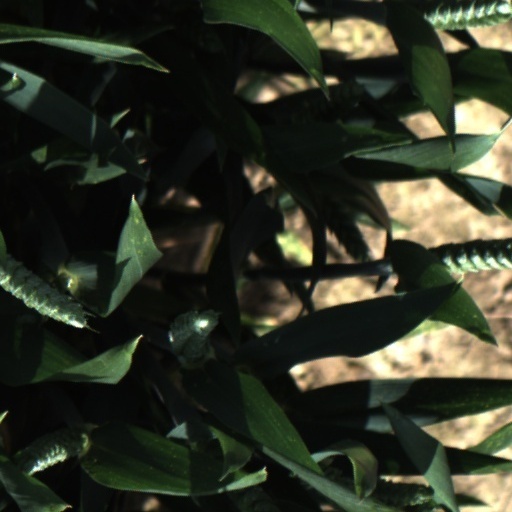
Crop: wheat